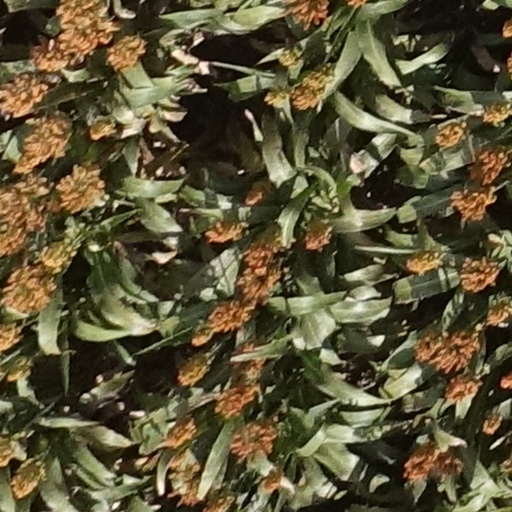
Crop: sorghum